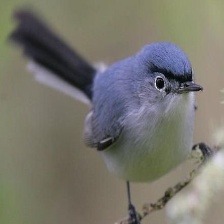
Species: BLUE GRAY GNATCATCHER
Scientific name: POLIOPTILA CAERULEA